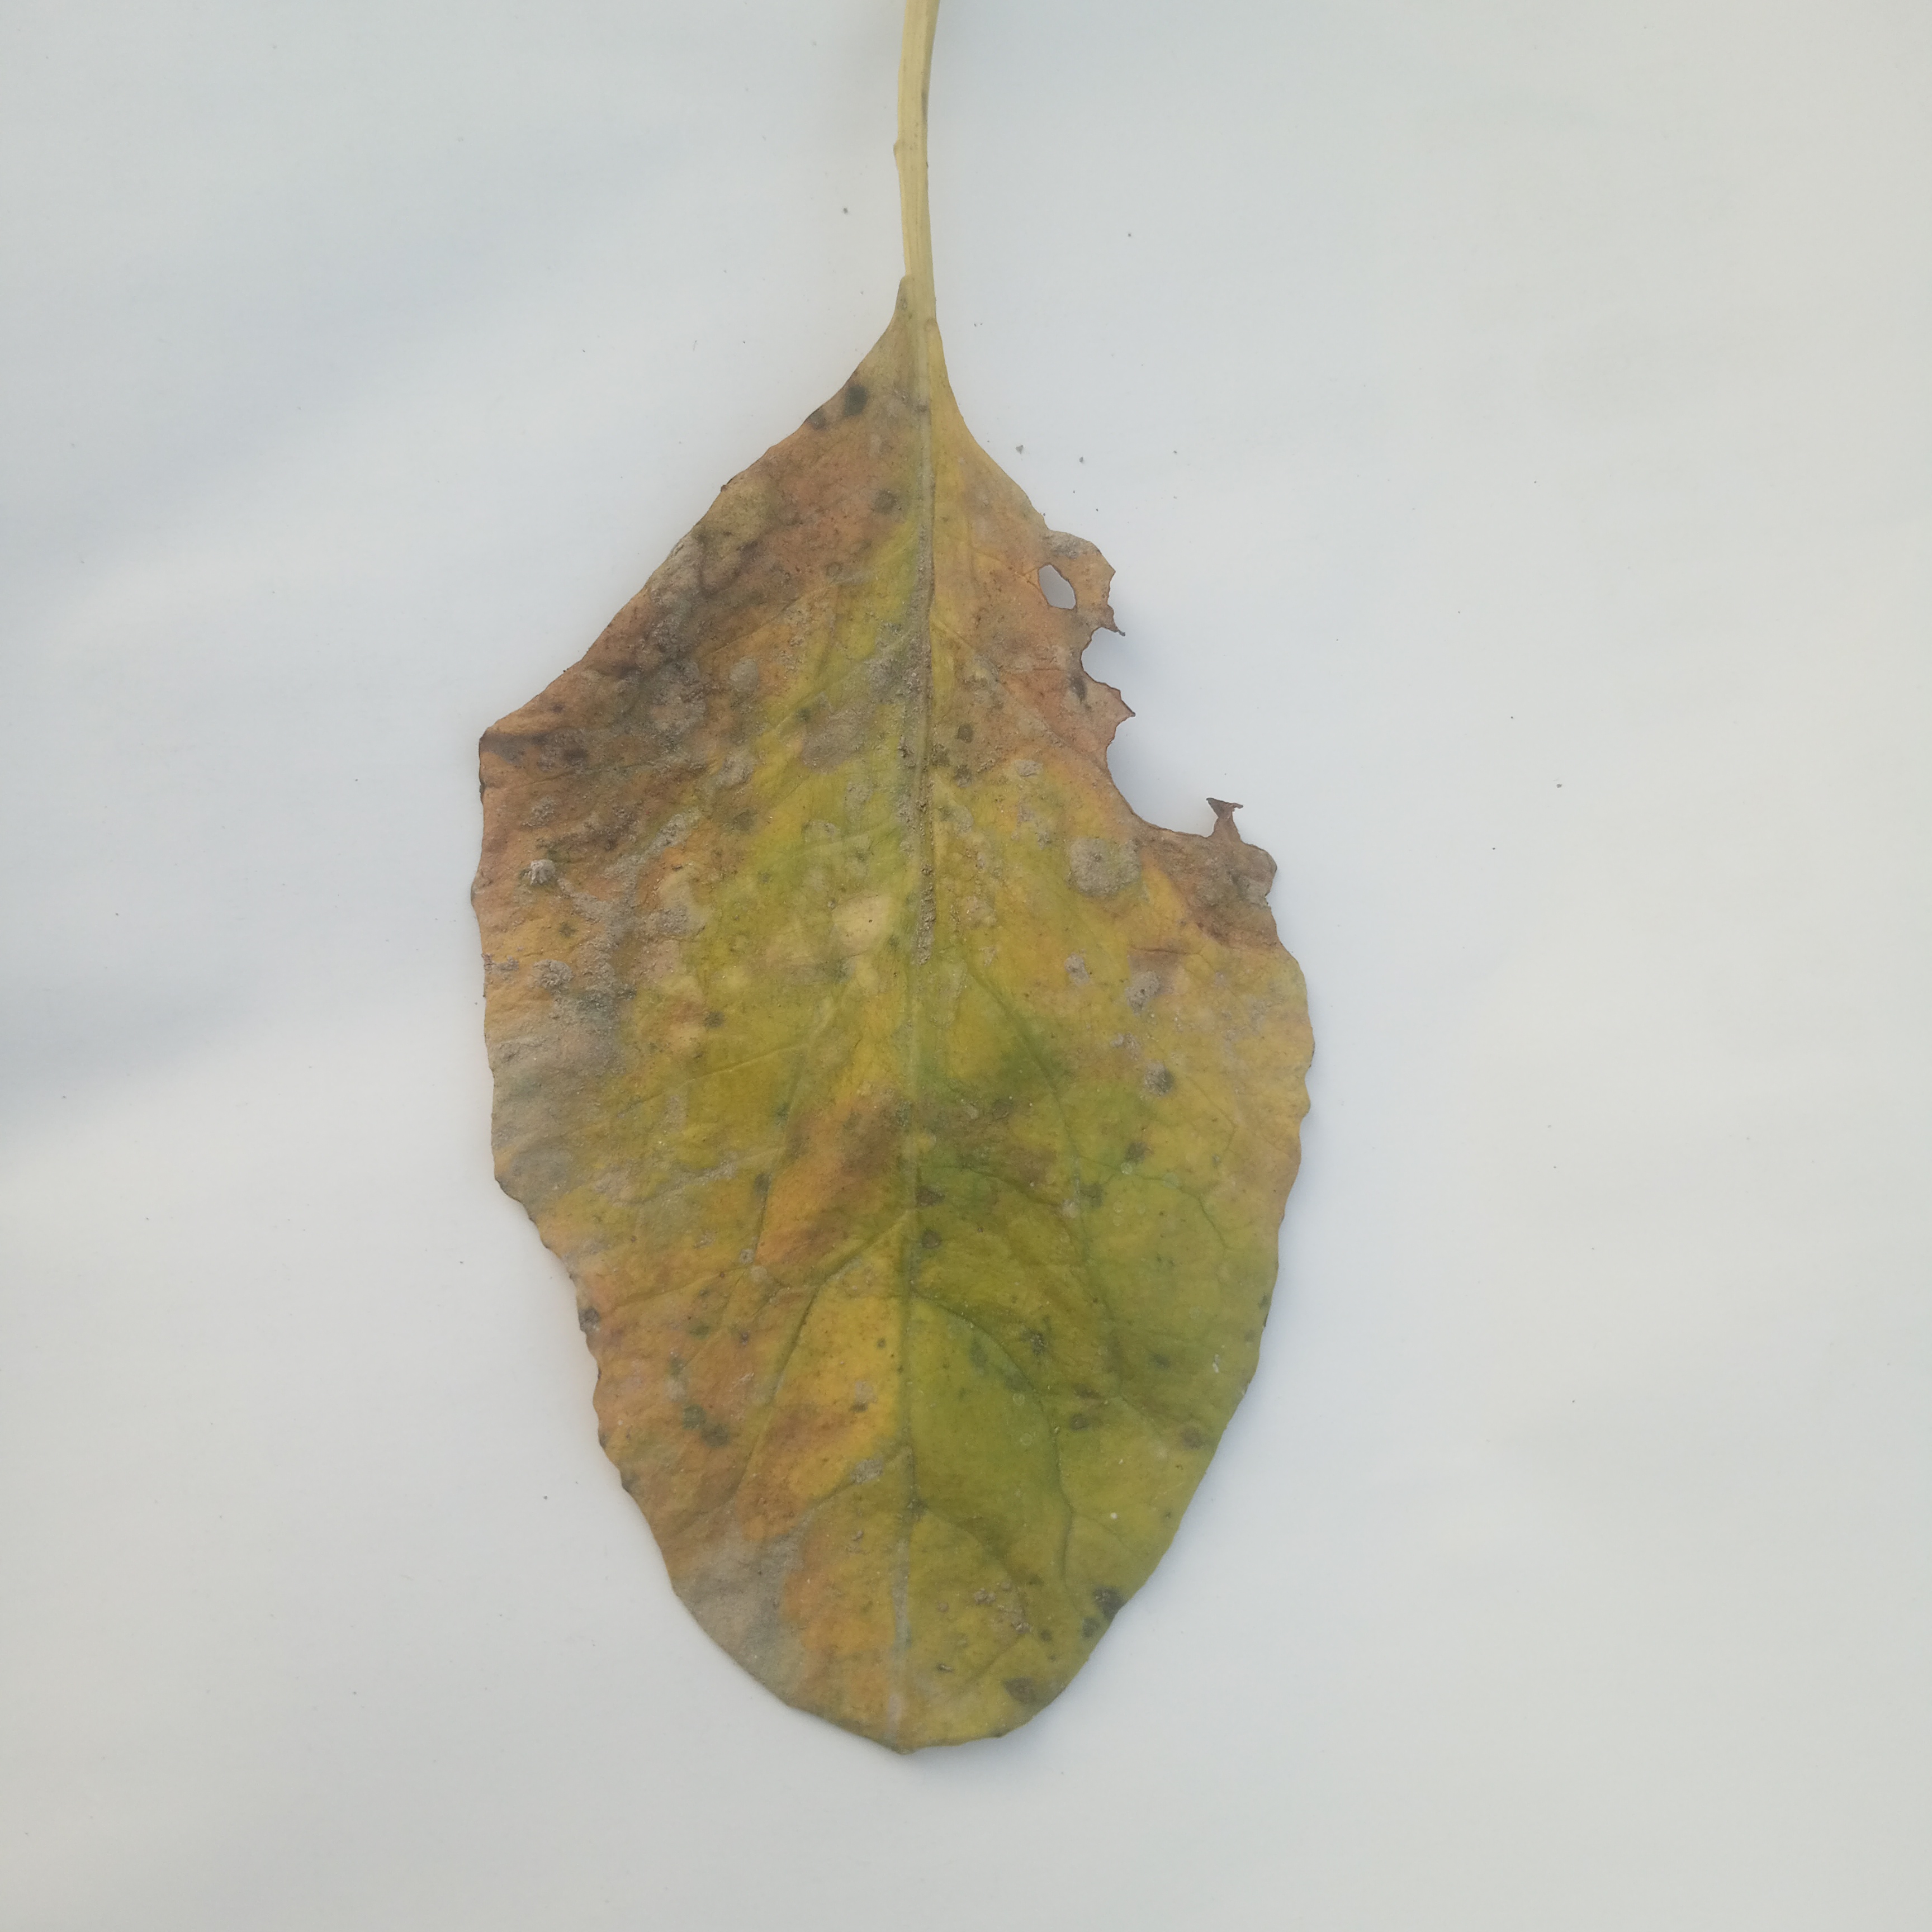
Label: Black Rot